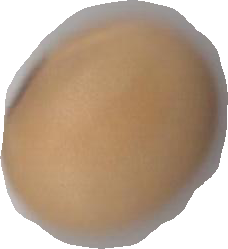
Variety: Anjasmoro